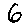
Label: 6